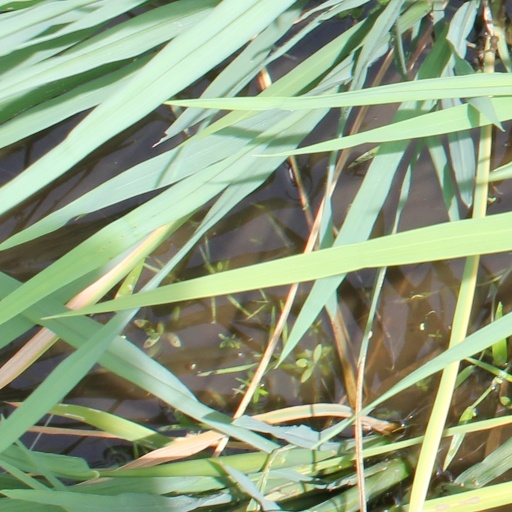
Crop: rice